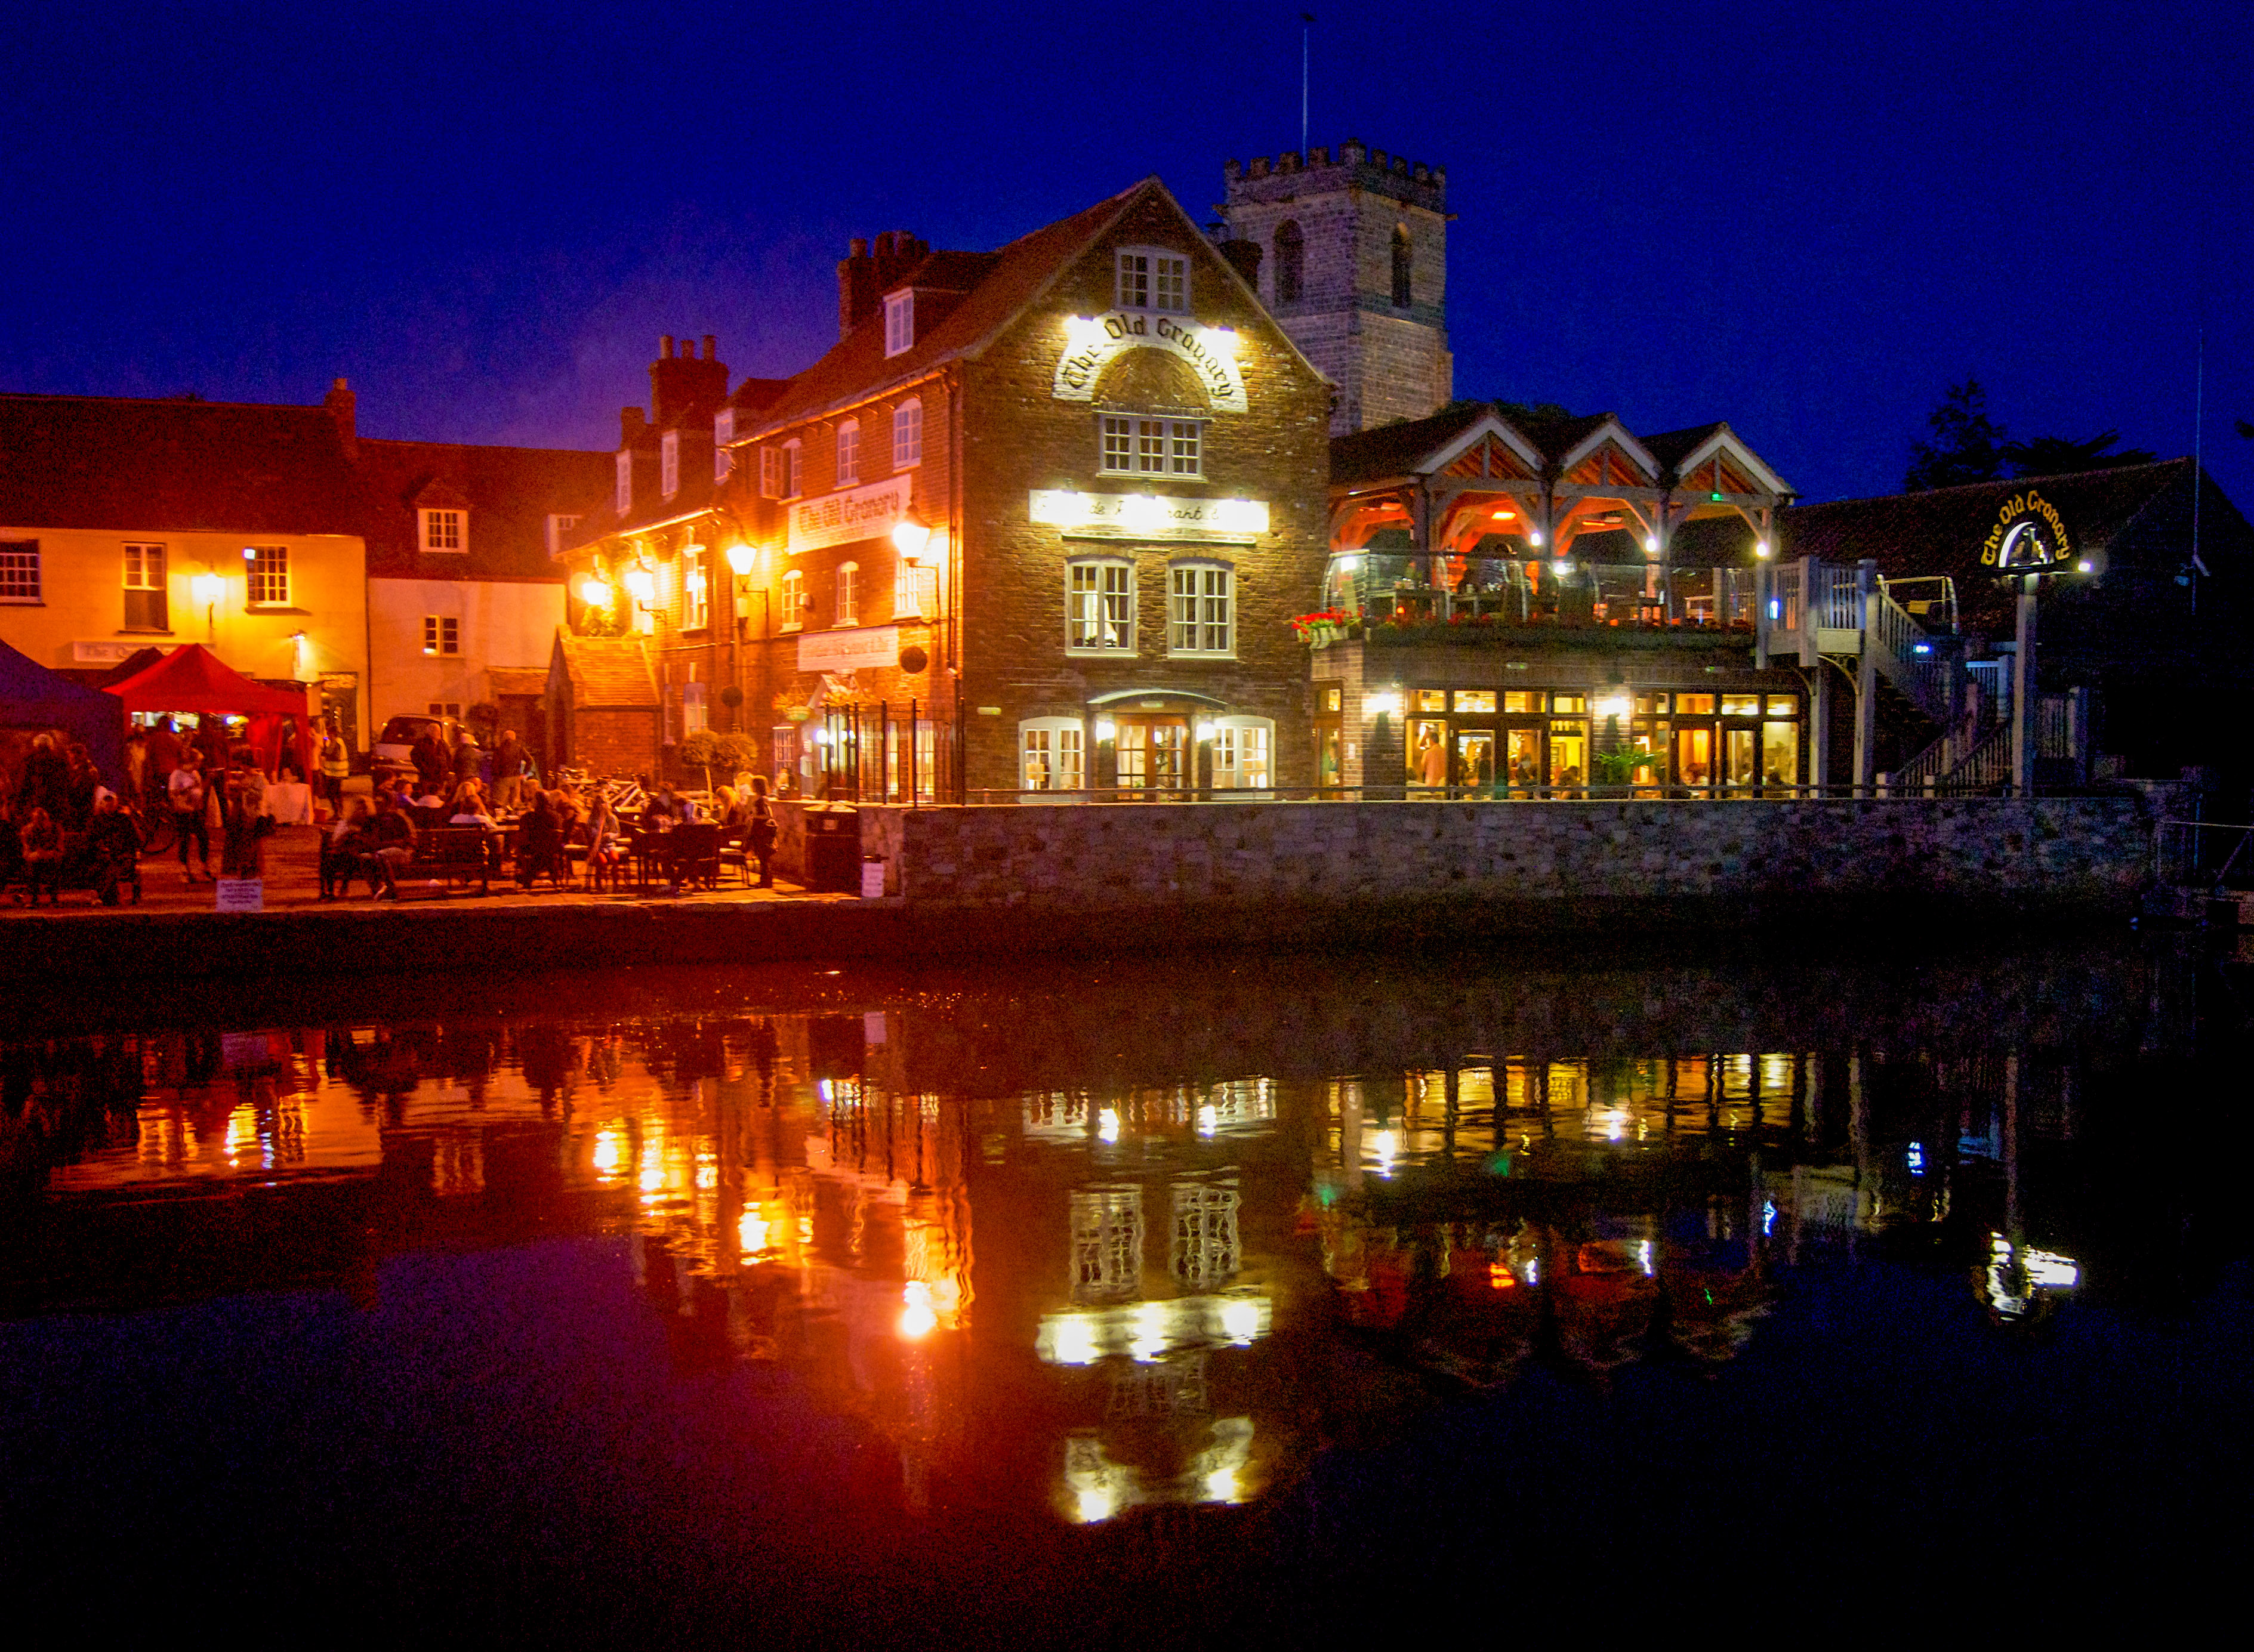
night, cityscape, downtown, dusk, evening, reflection